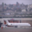
Label: airplane